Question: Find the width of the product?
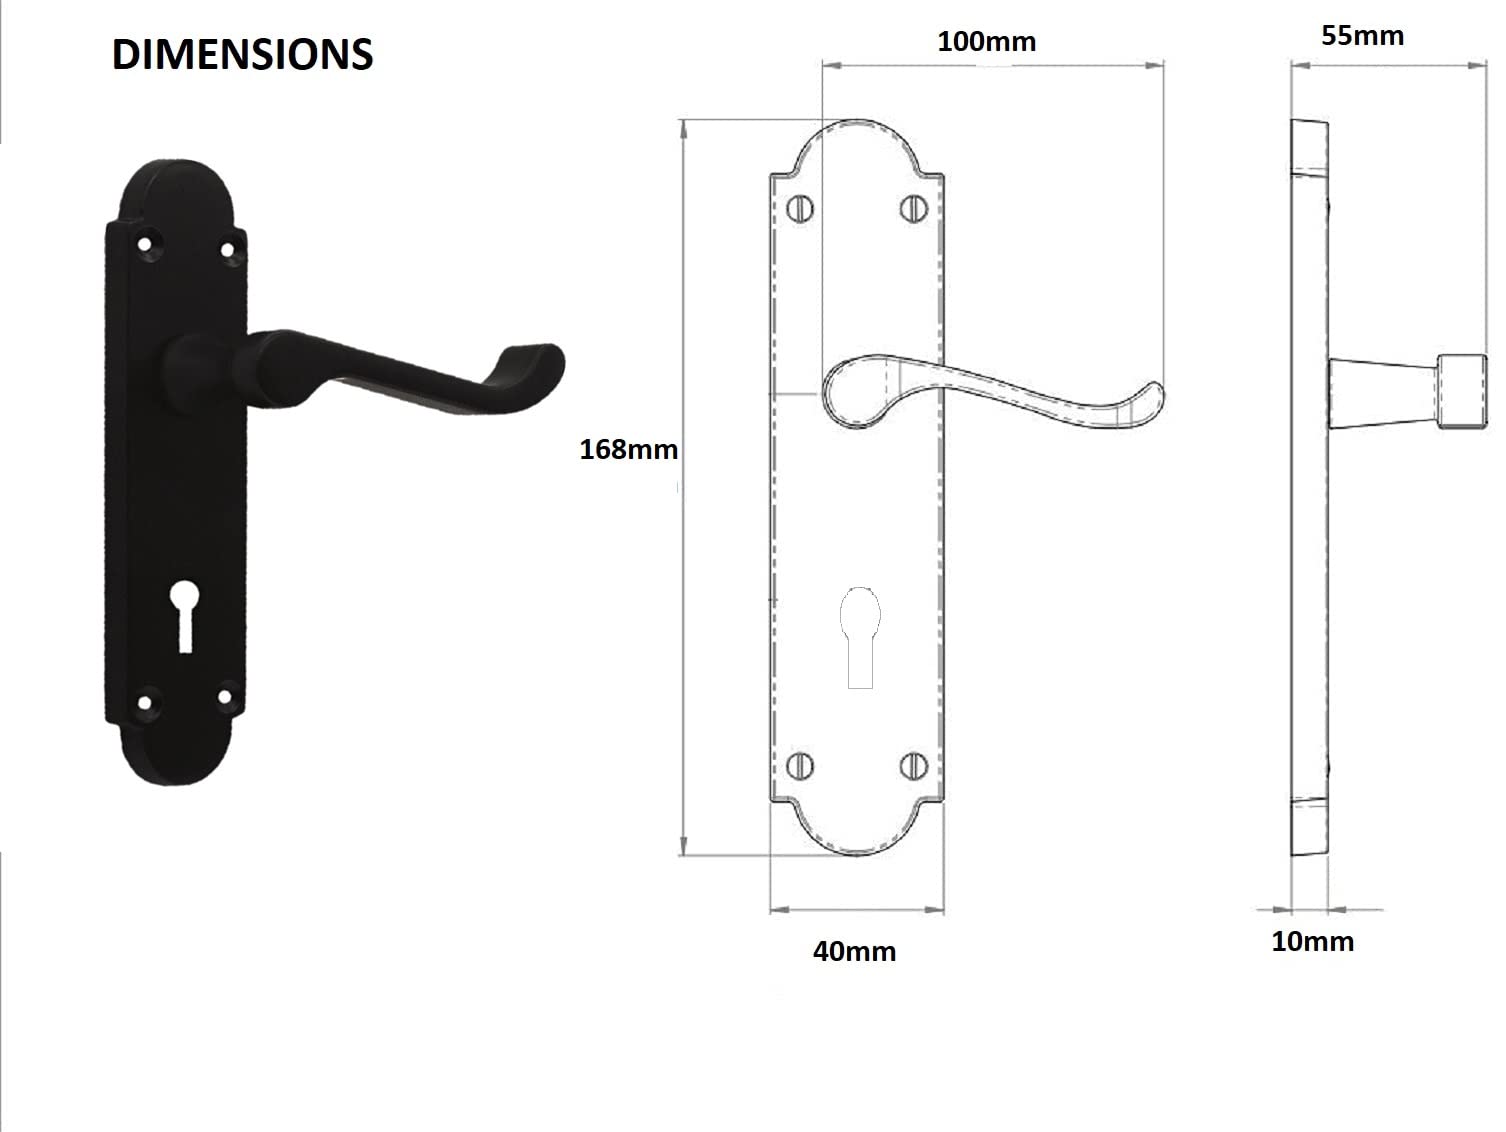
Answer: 40.0 millimetre